Pieter Heerma

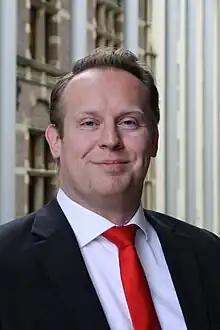
Pieter Heerma, 2017

Pieter Enneüs Heerma (born 5 August 1977, Amsterdam) is a Dutch politician. As a member of the Christian Democratic Appeal (CDA) he has been a member of the House of Representatives since 20 September 2012.